Jonas M. Platt

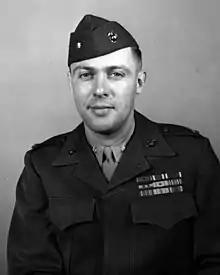
Platt as Major in April 1948

Following the War, Platt spent brief period in the Naval Hospital, San Diego during his recovery from wounds sustained on Okinawa and subsequently organized and commanded the Provisional Marine Guard Detachment at the United Nations Headquarters in New York City during the establishment of the United Nations in June 1945.